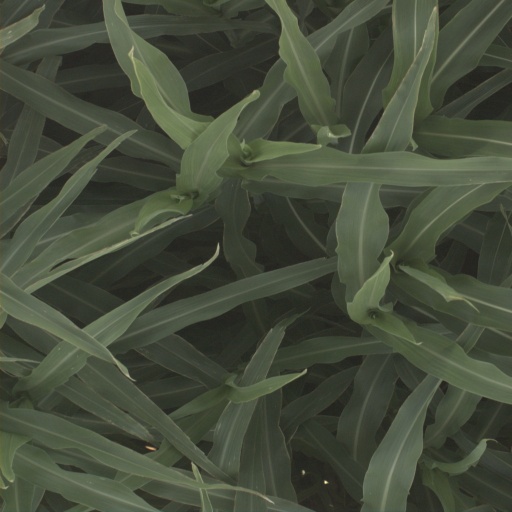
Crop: sorghum